Seeta Aur Geeta

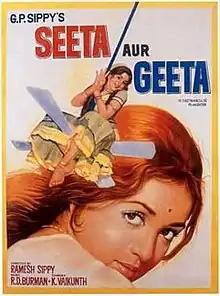
Film poster

Seeta Aur Geeta ("Seeta And Geeta") is a 1972 Indian Hindi-language comedy drama film written by Salim–Javed (Salim Khan and Javed Akhtar) and directed by Ramesh Sippy. Released in India on 3 November 1972, the film stars an ensemble cast of Hema Malini (in a dual role), Dharmendra, Sanjeev Kumar, Roopesh Kumar, Manorama, Satyen Kappu, Honey Irani, and Pratima Devi. The music was composed by R. D. Burman.